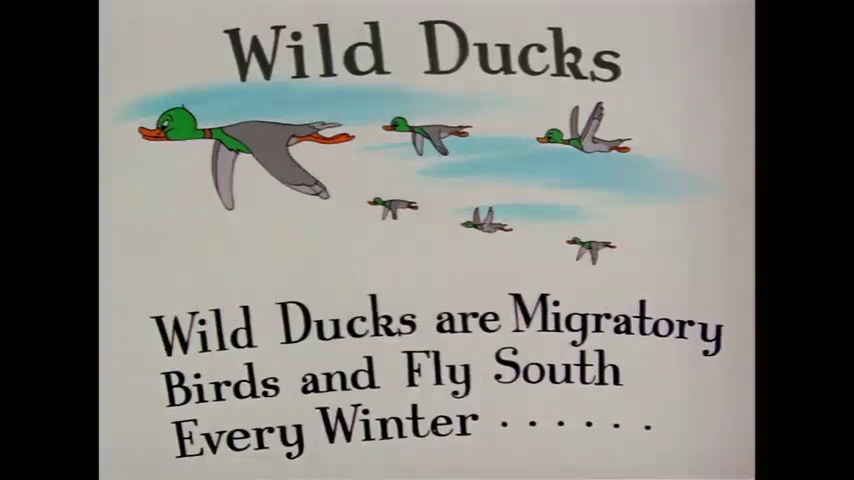
Portrait style: Cartoon Portrait